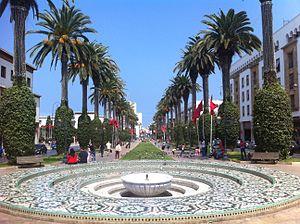
Avenue Mohammed V, Rabat
Rabat est la capitale du Maroc.